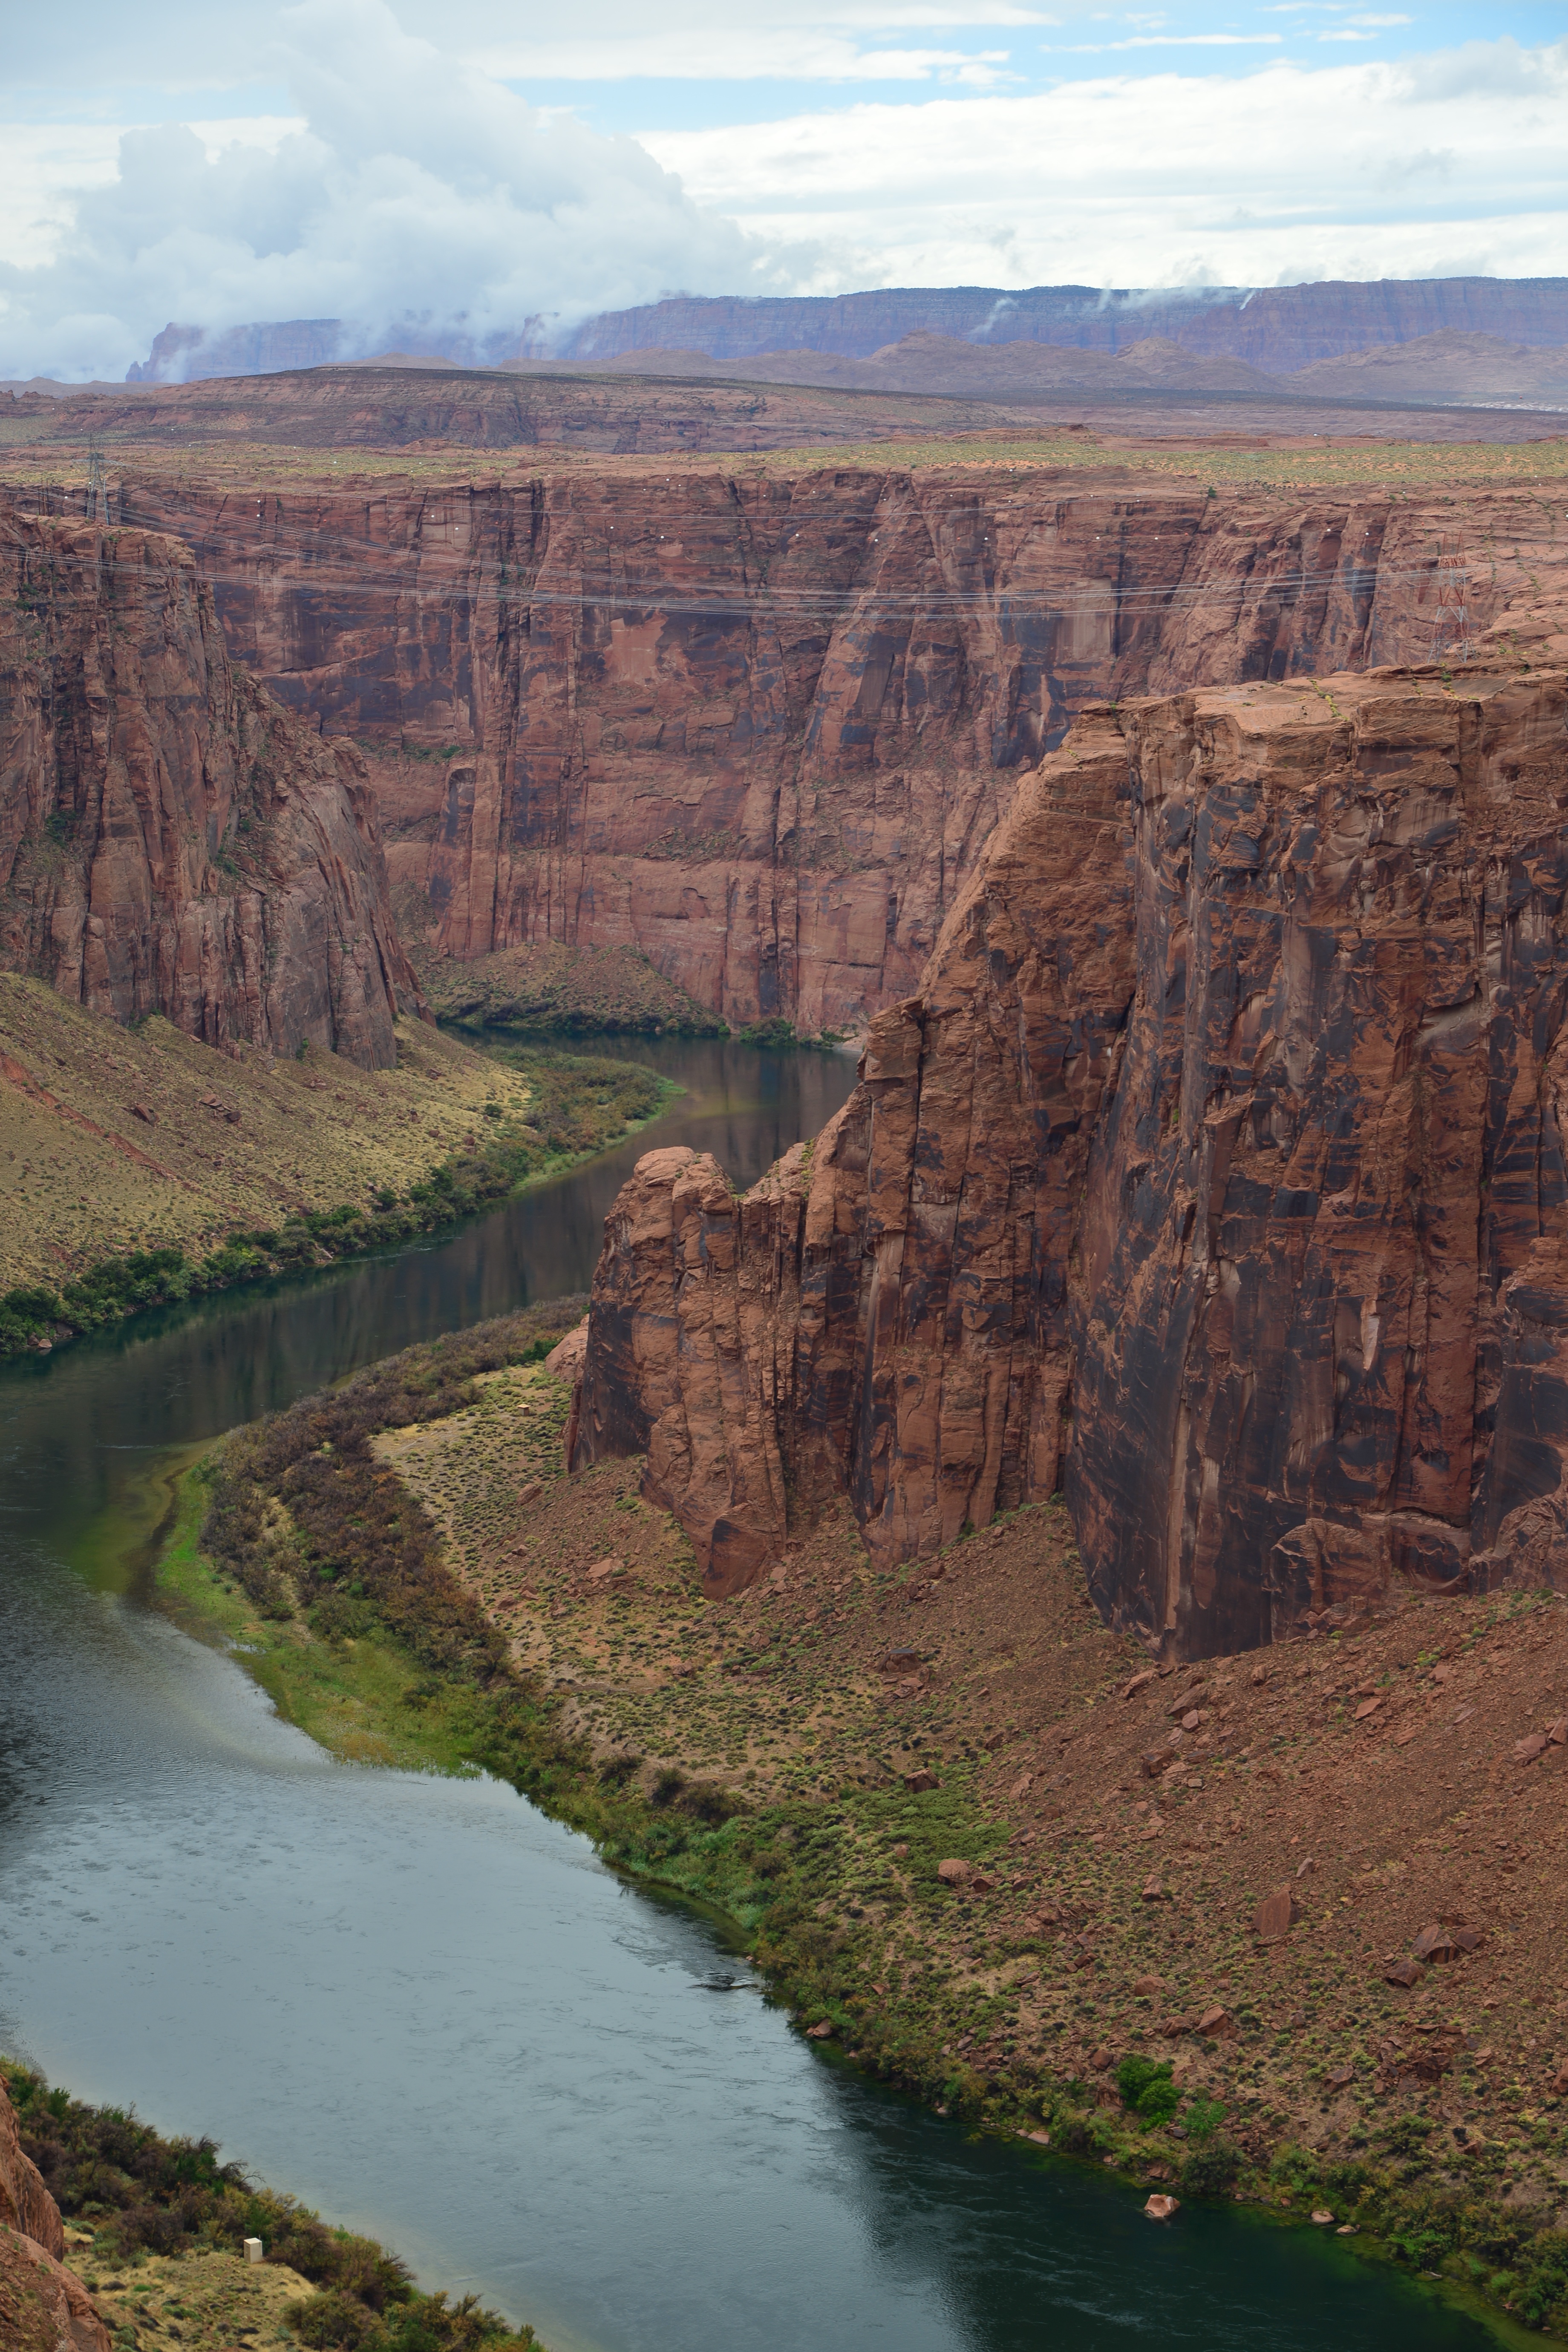
water, rock, river, valley, formation, cliff, arch, red, usa, gorge, canyon, terrain, national park, geology, colorado, badlands, plateau, wadi, landform, cloudiness, geographical feature